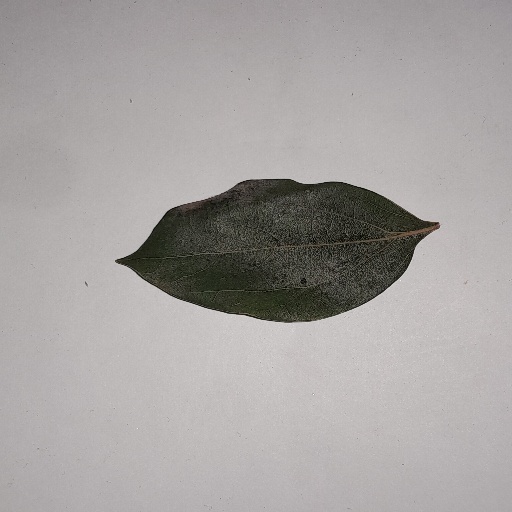
Species: Camphor
Leaf condition: Bacterial Spot